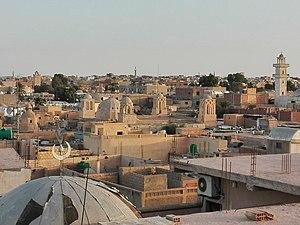
El Oued, également appelée Oued Souf, est une commune de la wilaya d'El Oued, dont elle est le chef-lieu. Située dans le nord-est du Sahara algérien et au sud du Chott Melrhir, à 79 km à l'est-nord-est de Touggourt, à 212 km au nord-est de Ouargla et à 512 km au sud-est d'Alger.